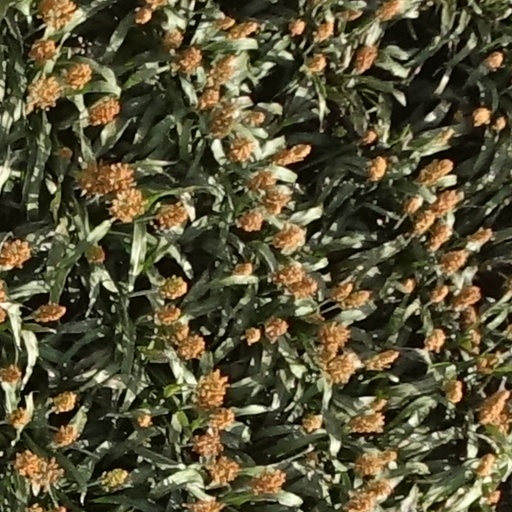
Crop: sorghum